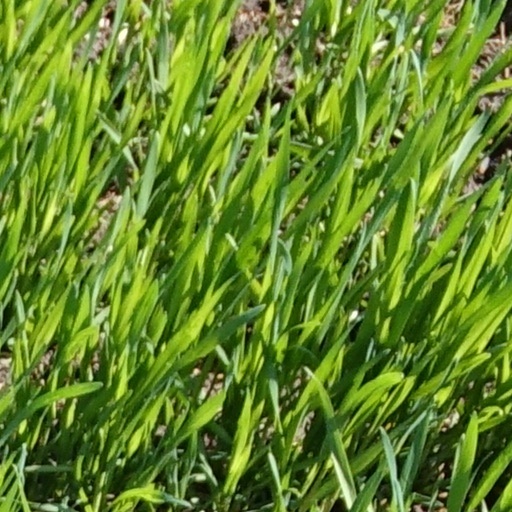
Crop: wheat